Angela Ruggiero

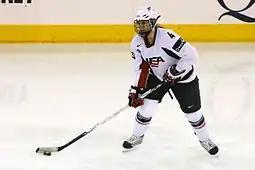
Ruggiero in a game against the ECAC All-Stars on January 3, 2010.

In December 2009, Ruggiero was named to her fourth Olympic hockey team. To prepare for the 2010 Olympics, she joined a group of NHL players in the summer of 2009 for workouts at Athletes' Performance in Carson, California. Her preparation relied less on powering through workouts and more on paying attention to detail. The training group included Chris Drury, Richard Park, and George Parros.